Robert Laycock

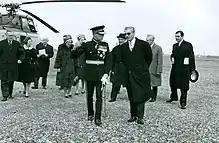
Shah of Iran visiting West Burton Power Station on 6 March 1965 with Major-General Sir Robert Laycock, the Lord Lieutenant of Nottinghamshire

From 1960 Laycock held the honorary positions of Colonel Commandant of the Special Air Service and Colonel of the Sherwood Rangers Yeomanry.